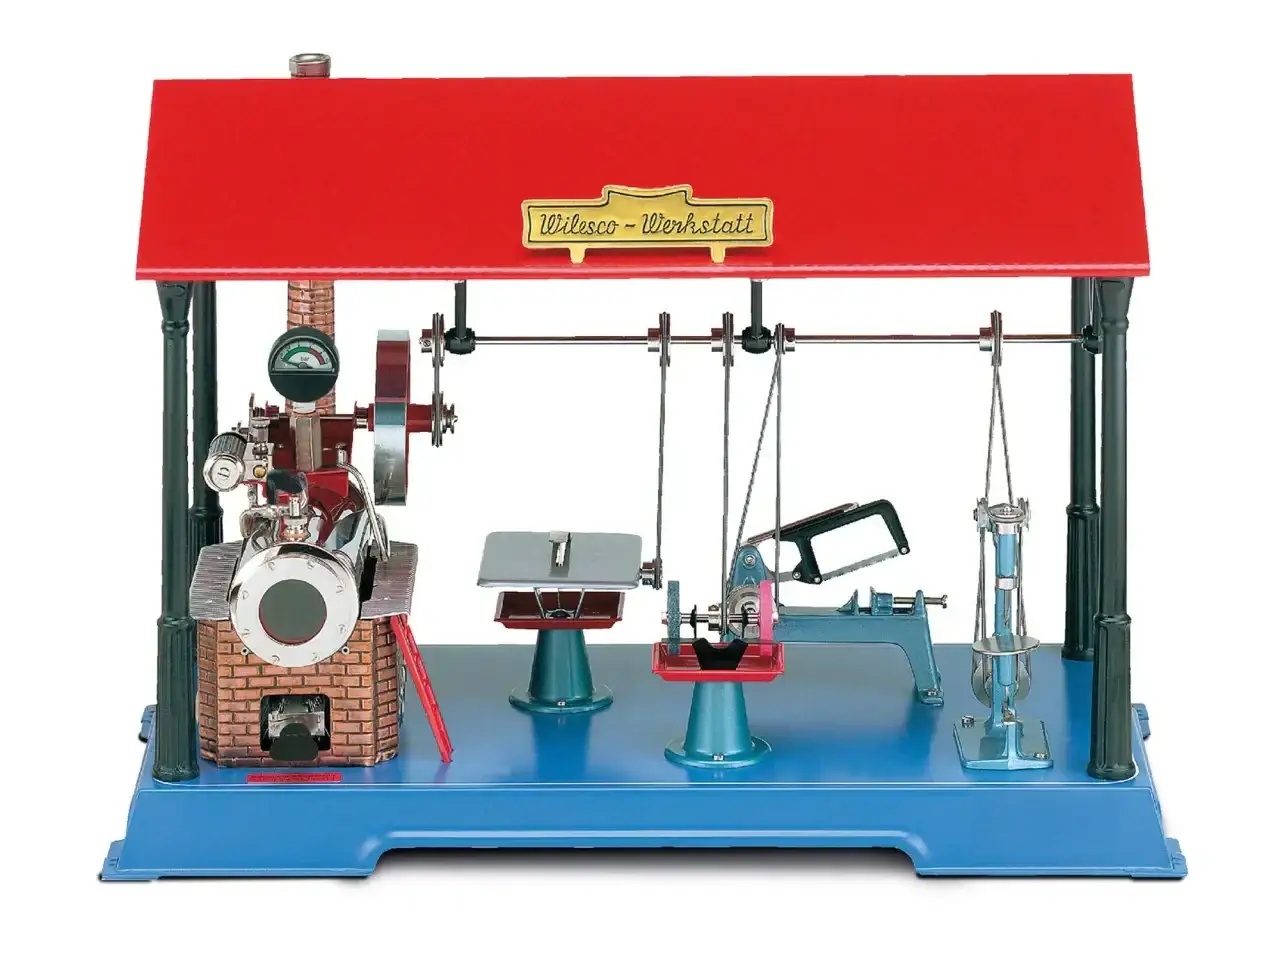
Wilesco Dampfmaschinen Fabrik D141
Wilesco Dampfmaschinen-Fabrik D141 Ein Stück Industriekultur im Modell Die Wilesco Dampfmaschinen-Fabrik D141 ist ein detailreiches Funktionsmodell, das den Charme der frühen Industrialisierung einfängt. Inspiriert von den ersten Betriebsmodellen des 19. Jahrhunderts, zeigt es eindrucksvoll, wie die Kraft des Dampfes in mechanische Arbeit umgesetzt wurde. Im Zentrum steht die bewährte Dampfmaschine Modell D14 , ausgestattet mit Manometer und Dampfabsperrventil. Sie ist in eine Werkstattszene mit Dach integriert, das von vier historischen Säulen getragen wird. An der Hallendecke befindet sich eine Transmissionswelle, über die mehrere Arbeitsmaschinen gleichzeitig angetrieben werden können. Ausstattung und Antriebsmodelle Zur Visualisierung der Dampfkraft verfügt die Fabrik über vier klassische Maschinen, die thematisch zu einer Werkstatt passen: Bohrmaschine M51 Schleifblock M52 Kreissäge M53 Bügelsäge M60 Damit wird auf kleinem Raum eine komplette Fertigungsstraße dargestellt – anschaulich, authentisch und funktionsfähig. Bedienung und Lernaspekt Die Anlage ist leicht zu bedienen und eignet sich daher sowohl für Einsteiger als auch für erfahrene Sammler. Kinder und Erwachsene können gleichermaßen erleben, wie eine Fabrik früher arbeitete und welche Rolle Dampfenergie und Mechanik dabei spielten. Die Dampfmaschinen-Fabrik D141 ist mehr als ein Sammlerstück: Sie ist ein lebendiges Lehrmodell, das Technikgeschichte zum Leben erweckt. Ideal für Technikliebhaber, Modellbauer und alle, die die Faszination der Dampfmaschinen-Ära hautnah erfahren möchten.
Brand: Wilesco
Category: Arts & Entertainment > Hobbies & Creative Arts > Collectibles > Scale Models > Express Locomotives